Bianzhong

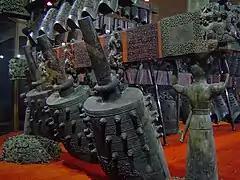
Close-up of the "bianzhong" of Marquis Yi of Zeng

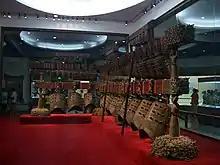
The Marquis Yi "bianzhong" on display in the Hubei Provincial Museum

The "bianzhong" was part of a larger category of ancient Chinese bells referred to as a "zhong". This is defined by a leaf-shaped cross-section, concave mouth (or rim) and an overall shape expands slightly from top to bottom. All sets of "bianzhong" were suspended together in a wooden frame, but how they were suspended can differ. The most common type of suspension in the "zhong" family is when the bell has an elongated handle with a small ring at its base and is then hung at a diagonal angle. Some "bianzhong" have been found to be suspended vertically by a loop, but this is found less frequently. Each "bianzhong" has the same thickness, which means that the pitch is determined by size.